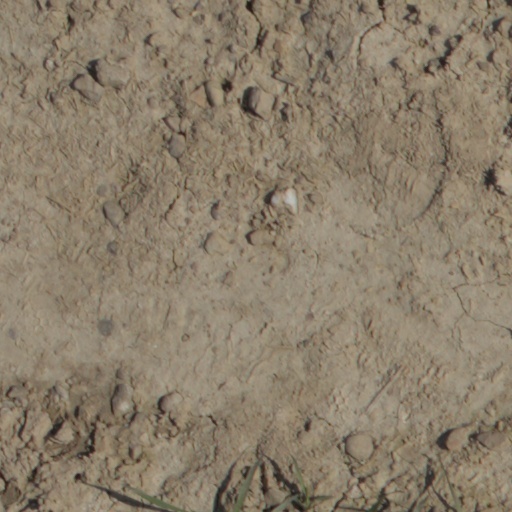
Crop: wheat